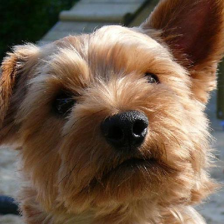
Label: animals